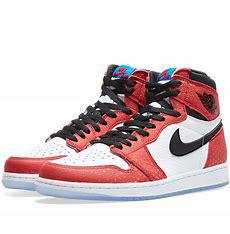
Brand: Nike
Model: 1